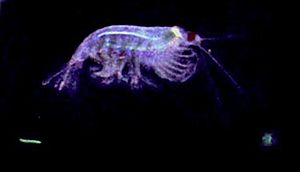
Antarktisk krill / Føde / Den biologiske pumpe og udskillelse af organisk stof
Situationsbillede taget med en ecoSCOPE – Krillen har udskilt en grøn spyt-bolle, der er synlig i den nederste højre del af billedet og en grøn fækaliestump ses i den nederste venstre del (klik på billedet for højere opløsning og historik).
Den antarktiske krill er en art af krill, også kaldet lyskrebs, der findes i havet omkring Antarktis. Dette lille krebsdyr er hjørnestenen i det antarktiske økosystem i Sydhavet.